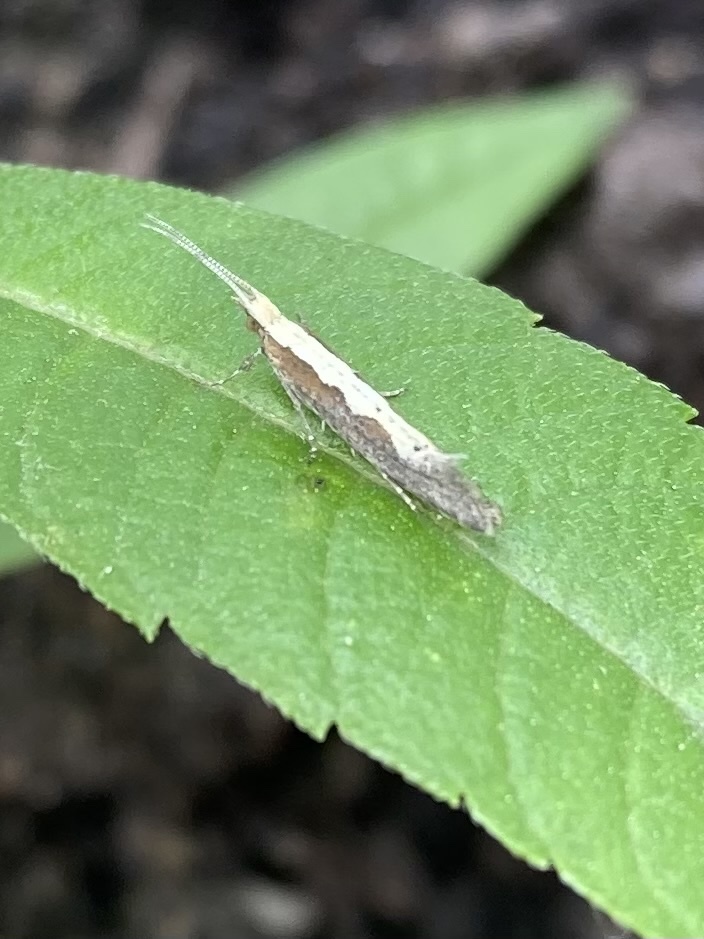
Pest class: diamondback_moth